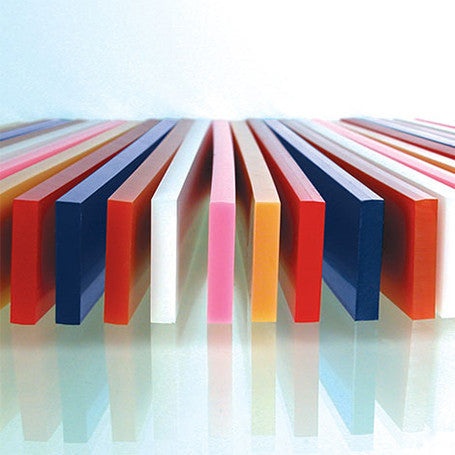
SQUEEGEE BLADE 75 DUROMETER LIGHT GREEN MEDIUM-HARD
Brand: DTF Wholesale Marketplace
The squeegee is widely used in screen printing??on textile, decoration, uneven and rough surfaces. It performs well in medium pressure, low counts mesh, and low viscosity ink.?? Features: Solvent resistance?????tear resistance?????long life-span?????precise edge?????easily deformed?????without trimming. Hardness selection: 60 Orange??& Soft. For sparse density mesh and low viscosity ink; It is ideally used for irregular and non-flat printing substrates. 70 Yellow??& Medium. For higher tension and wide range intensity mesh as well as high or low viscosity ink. Easy to control the amount of ink over the mesh to ensure the precision of finished image. 80 Green??& Hard. The maximum tension, the high viscosity, and low amount of ink over the mesh can ensure the precision of finished image. The harder the squeegee is, the stronger solvent-resistant it has.??
Category: Arts & Entertainment > Hobbies & Creative Arts > Arts & Crafts > Art & Crafting Tool Accessories